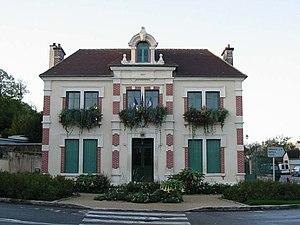
Mairie de Goussonville (Yvelines, France)
Goussonville est une commune française située dans le département des Yvelines en région Île-de-France.